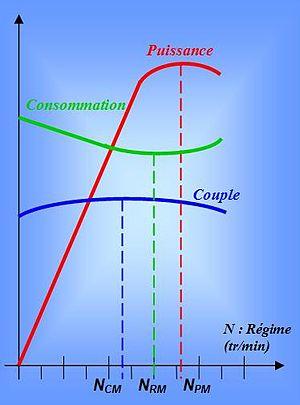
Allures des Courbes de couple puissance et consommation des moteurs thermiques.
Une boîte de vitesses est un dispositif mécanique, et souvent mécatronique sur les véhicules récents, permettant d'adapter la transmission d'un mouvement entre un arbre moteur et un arbre récepteur. Utilisée dans de multiples contextes, son cas d'utilisation la plus fréquente est la transmission de la puissance d'un moteur en adaptant le couple moteur au besoin de l'arbre récepteur.